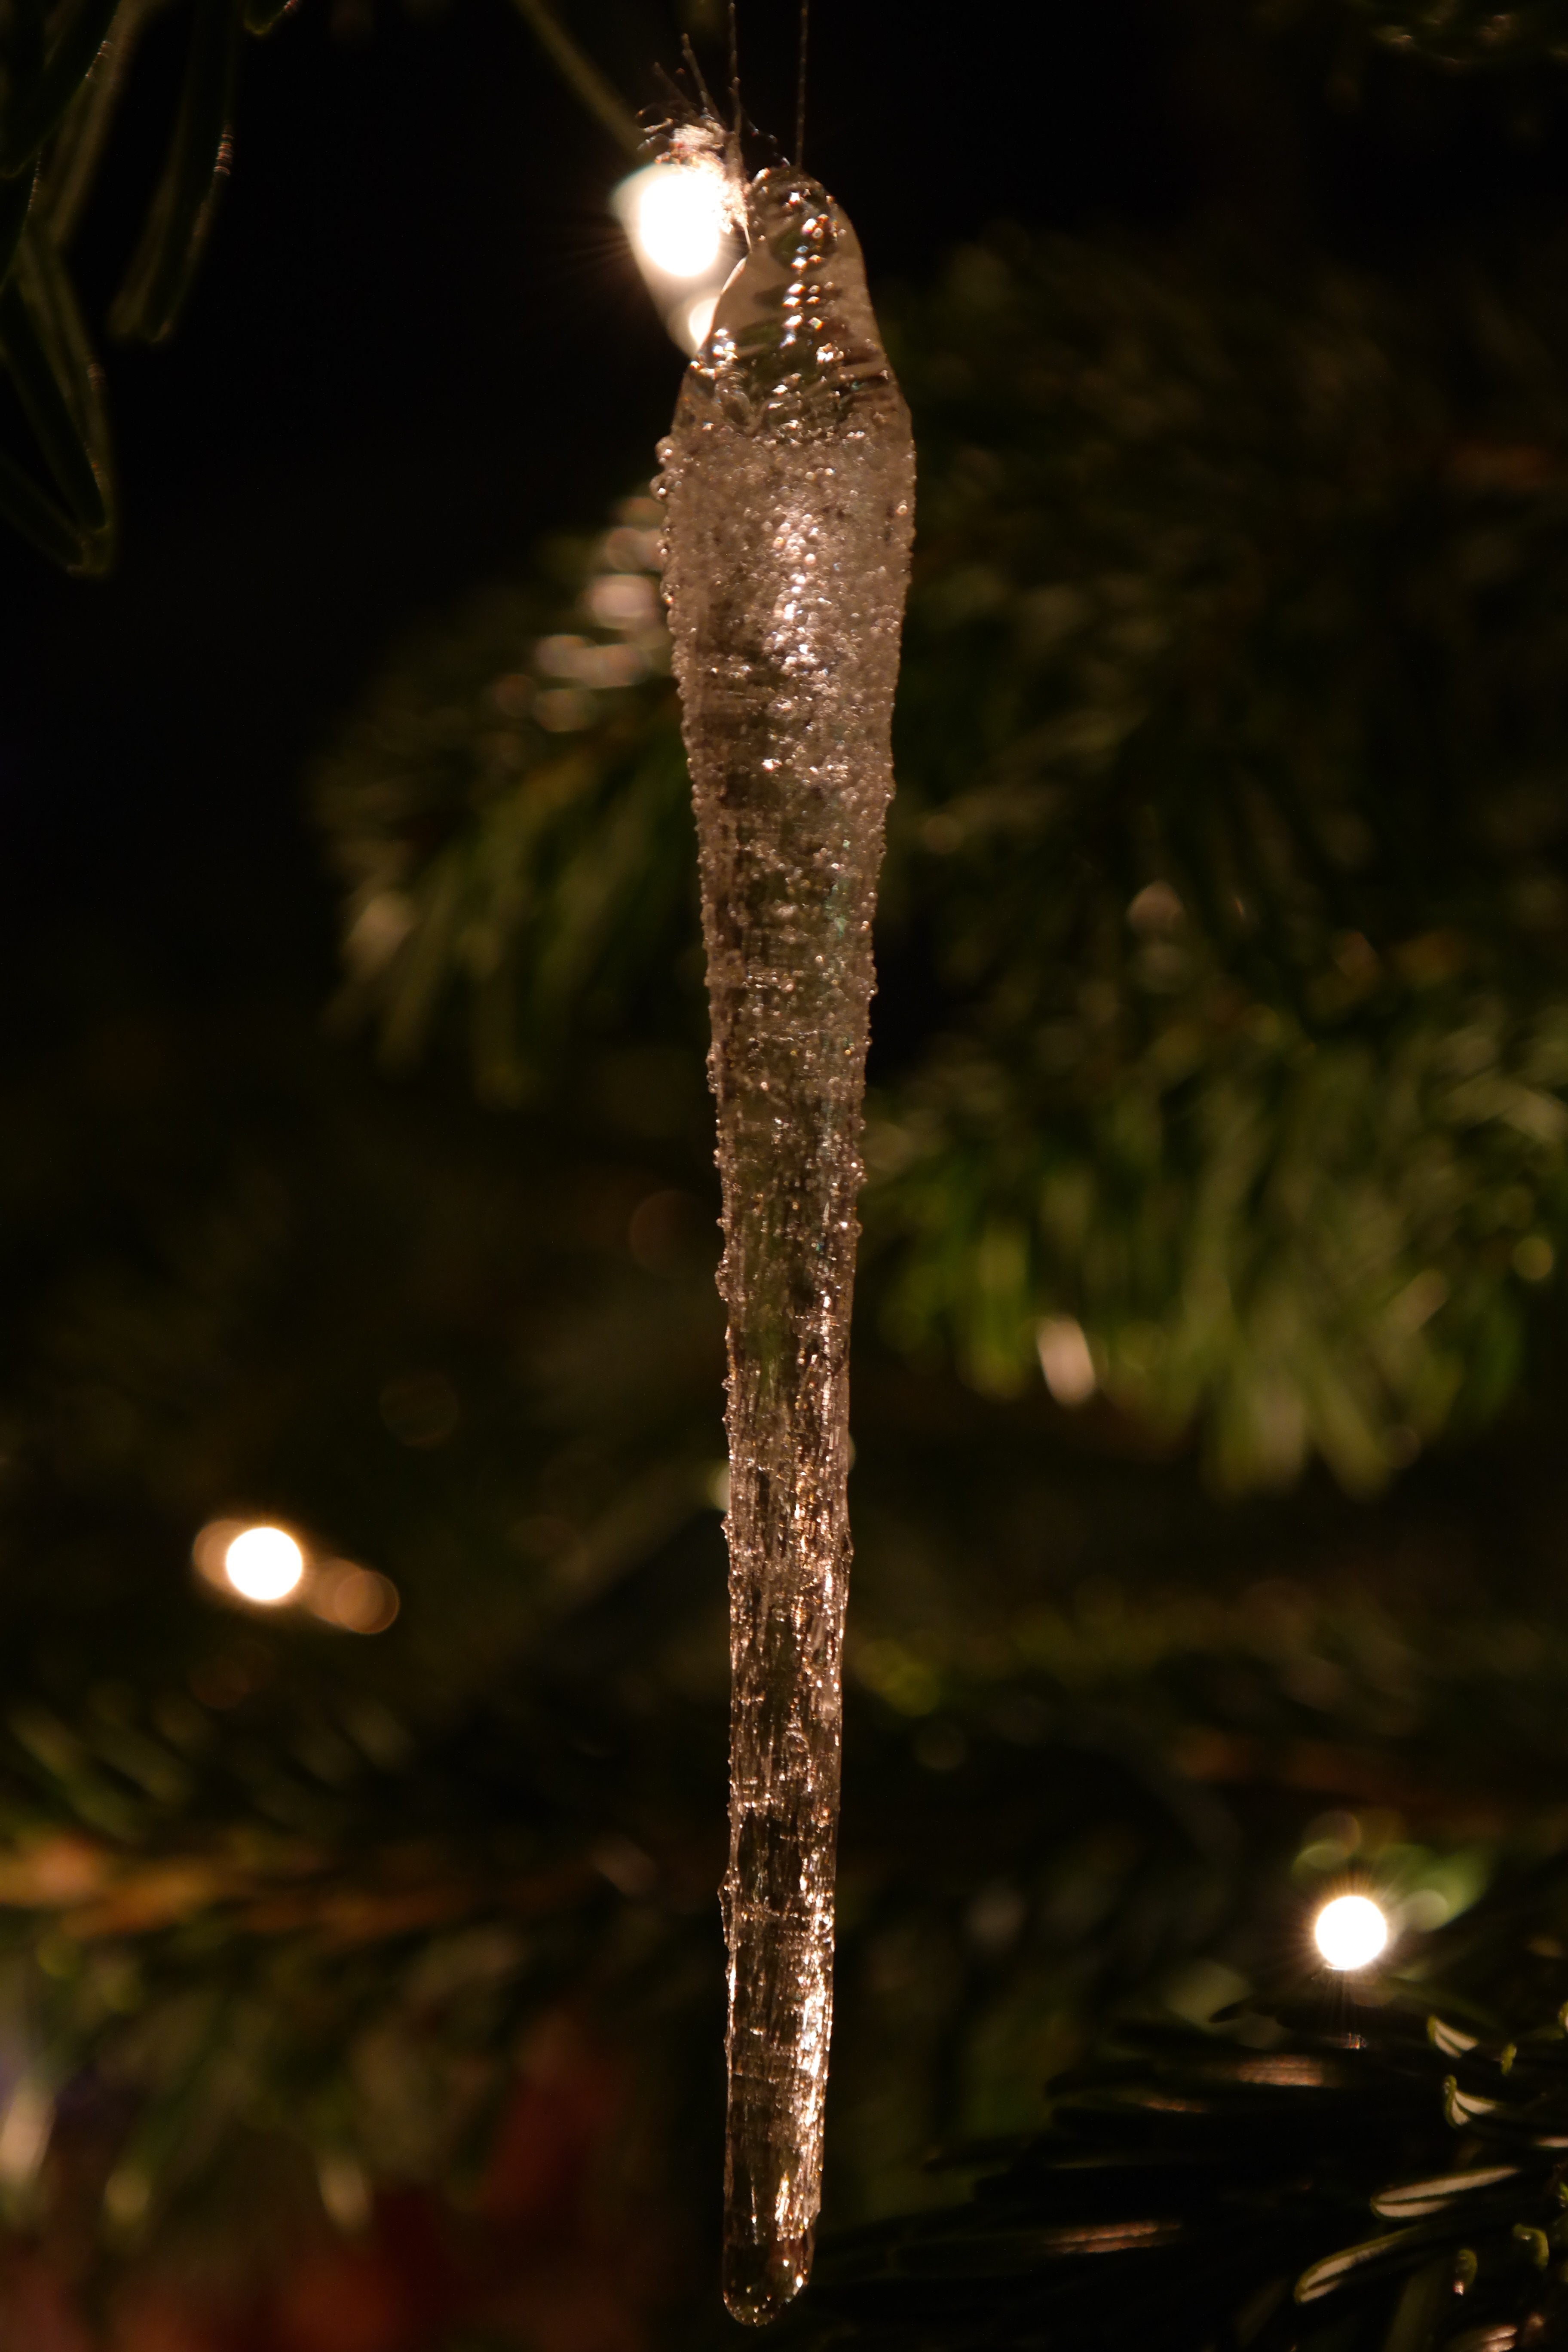
tree, nature, branch, light, plant, night, sunlight, leaf, flower, glass, ice, reflection, autumn, darkness, christmas, lighting, flora, christmas tree, twig, icicle, macro photography, weihnachtsbaumschmuck, christmas ornaments, woody plant, glass jewellery